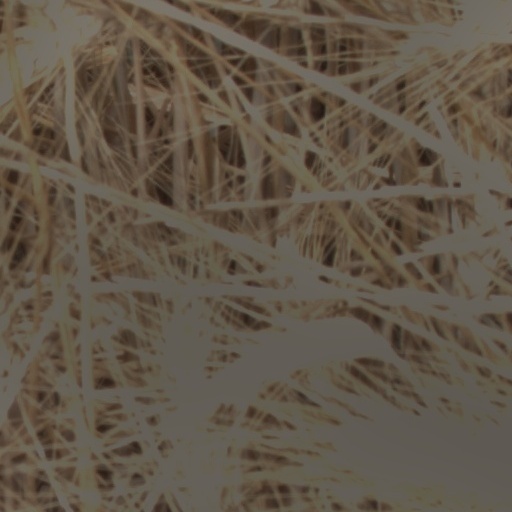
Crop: wheat